Reputation Stadium Tour

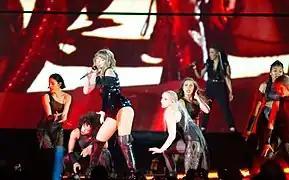
Swift performing at Sports Authority Field at Mile High in Denver, Colorado, where she became the first woman to headline a concert at that stadium

The tour broke multiple venue attendance and grossing records. The opening show at University of Phoenix Stadium set new venue records in both gross and attendance, topping Metallica's $5.2 million gross from August 2017 by almost $2 million. With 59,157 tickets sold, Swift also broke the attendance record set by One Direction on their Where We Are Tour in 2014 by 2,633 seats. With a $14 million take from 107,550 sold tickets at Levi's Stadium, she topped her own gross and attendance counts set during the 1989 World Tour in 2015. With more than 118,000 fans in attendance at the Rose Bowl, the two-show run earned $16.2 million and set a new gross record for a single headliner at the venue, surpassing U2's 2017 record by over $467,000. Grossing records previously set by U2 as well were broken at Seattle's CenturyLink Field, where she topped their Joshua Tree Tour 2017 gross by $2.4 million, and Denver's Sports Authority Field at Mile High, where she surpassed the $6.6 million gross set by the band in 2011 during their 360° Tour by $1.2 million.